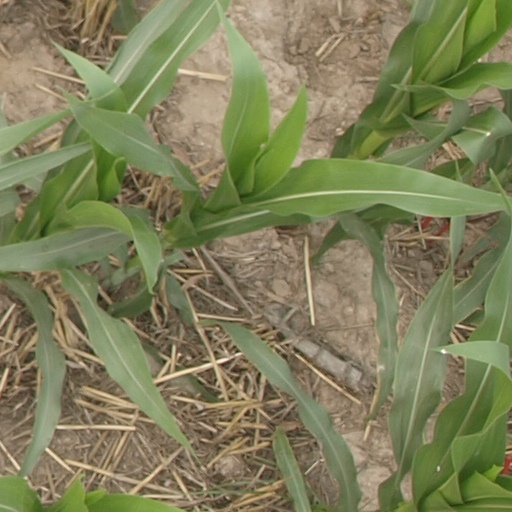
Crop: maize; corn